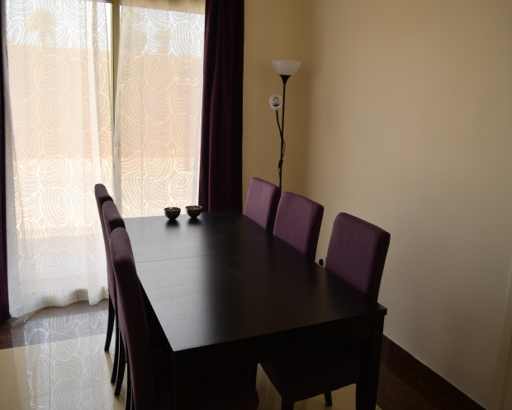
the pride of my home : a big dining table that can even be extended .